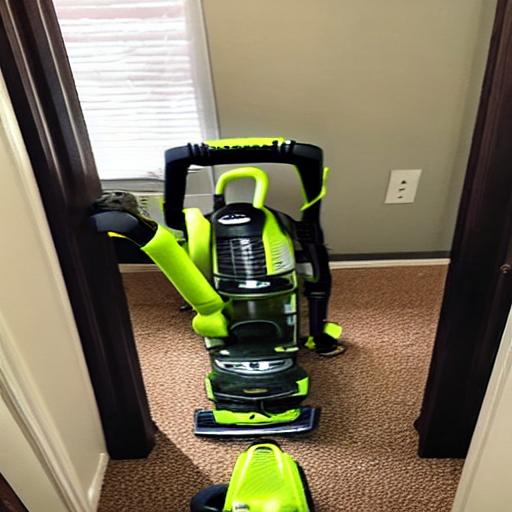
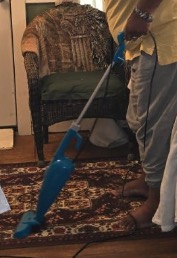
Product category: items_vacuum
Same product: no